Tokyu 1000 series

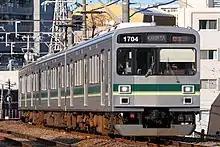
Set 1504 on the Ikegami Line in March 2021

The three-car 1000-1500 series sets are formed as shown below, with two motored ("M") cars and one non-powered trailer ("T") car.